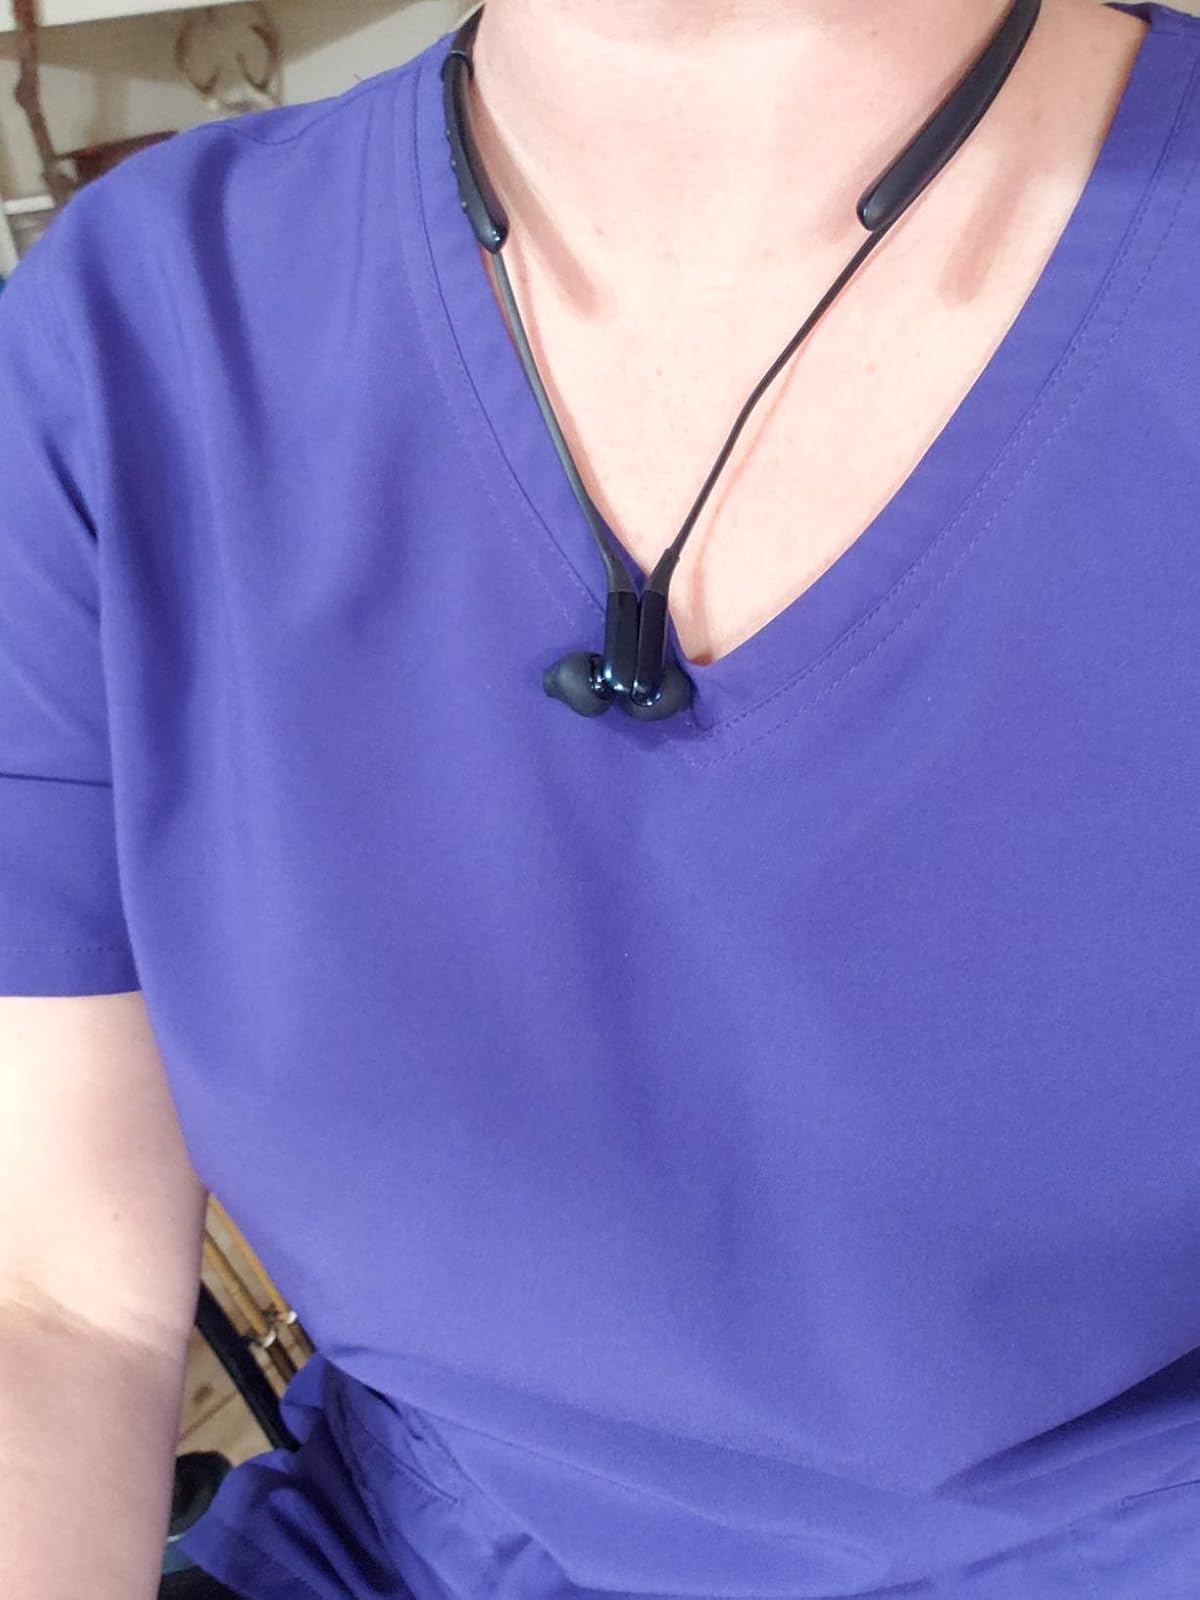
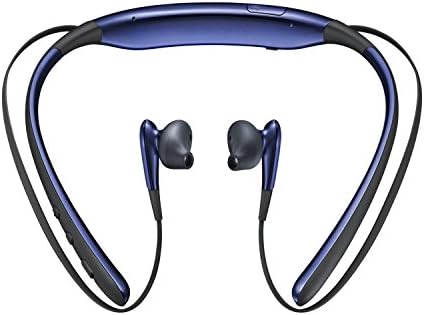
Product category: headphones
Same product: yes